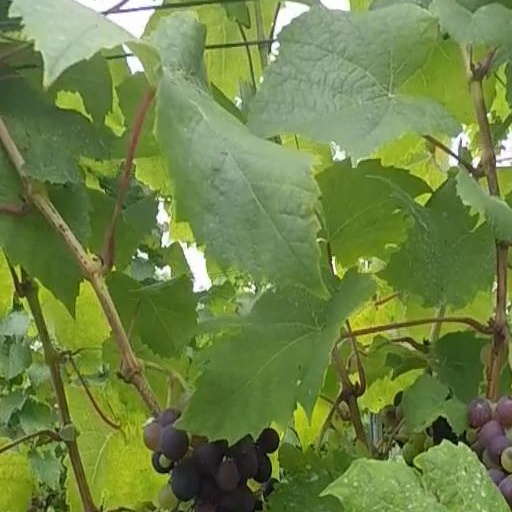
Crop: grape